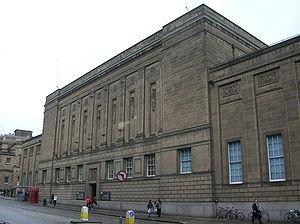
La Bibliothèque nationale d'Écosse est la bibliothèque de dépôt légal pour l'Écosse. Elle est située dans un ensemble de bâtiments dans le centre d'Édimbourg. Le siège se trouve sur le pont George IV, entre la Old Town et le quartier de l'Université. Il existe également un bâtiment moderne dans une zone résidentielle des quartiers sud de la ville, sur Causewayside, construite pour accueillir quelques collections spécialisées, et qui offre un plus grande capacité de stockage.